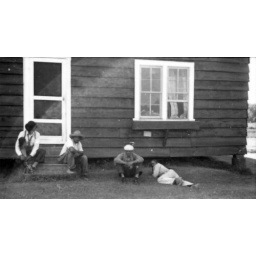
Men lounge in the shade near a building at Delta Cooperative